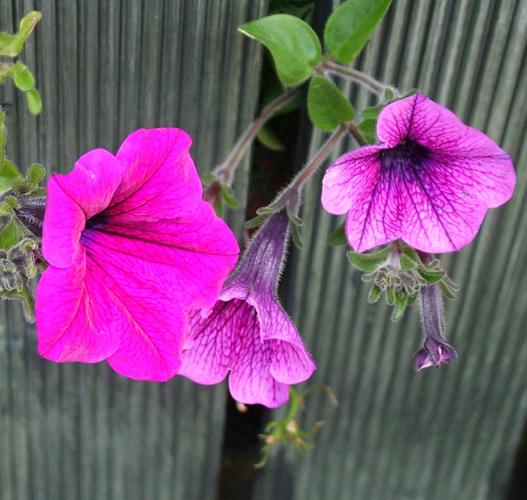
Label: petunia